Vampire folklore by region

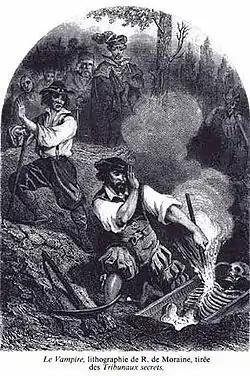
"Le Vampire", lithograph by R. de Moraine"Les Tribunaux secrets" (1864)

Legends of vampires have existed for millennia; cultures such as the Mesopotamians, Hebrews, ancient Greeks, and Romans had tales of demonic entities and blood-drinking spirits which are considered precursors to modern vampires. Despite the occurrence of vampire-like creatures in these ancient civilizations, the folklore for the entity known today as the vampire originates almost exclusively from early 18th-century Central Europe, particularly Transylvania as verbal traditions of many ethnic groups of the region were recorded and published. In most cases, vampires are revenants of evil beings, suicide victims, or witches, but can also be created by a malevolent spirit possessing a corpse or a living person being bitten by a vampire themselves. Belief in such legends became so rife that in some areas it caused mass hysteria and even public executions of people believed to be vampires.